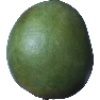
Label: mango